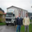
Label: truck